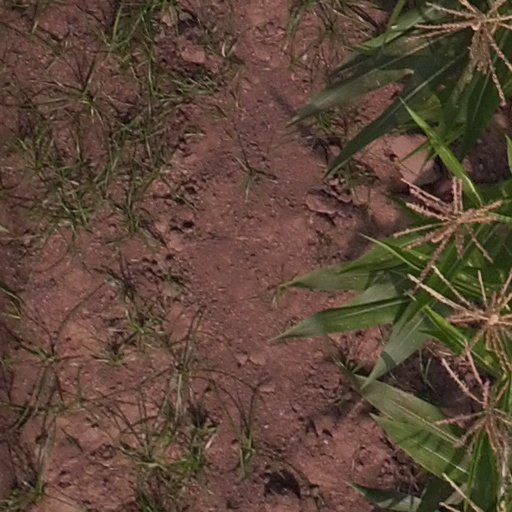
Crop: maize; corn